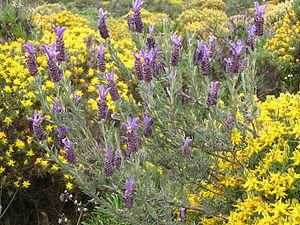
Lavandula stoechas - lavande à toupet - Algarve - Portugal
Lavandula stoechas est une espèce de lavande très florifère. Elle porte les plus grosses fleurs du genre.